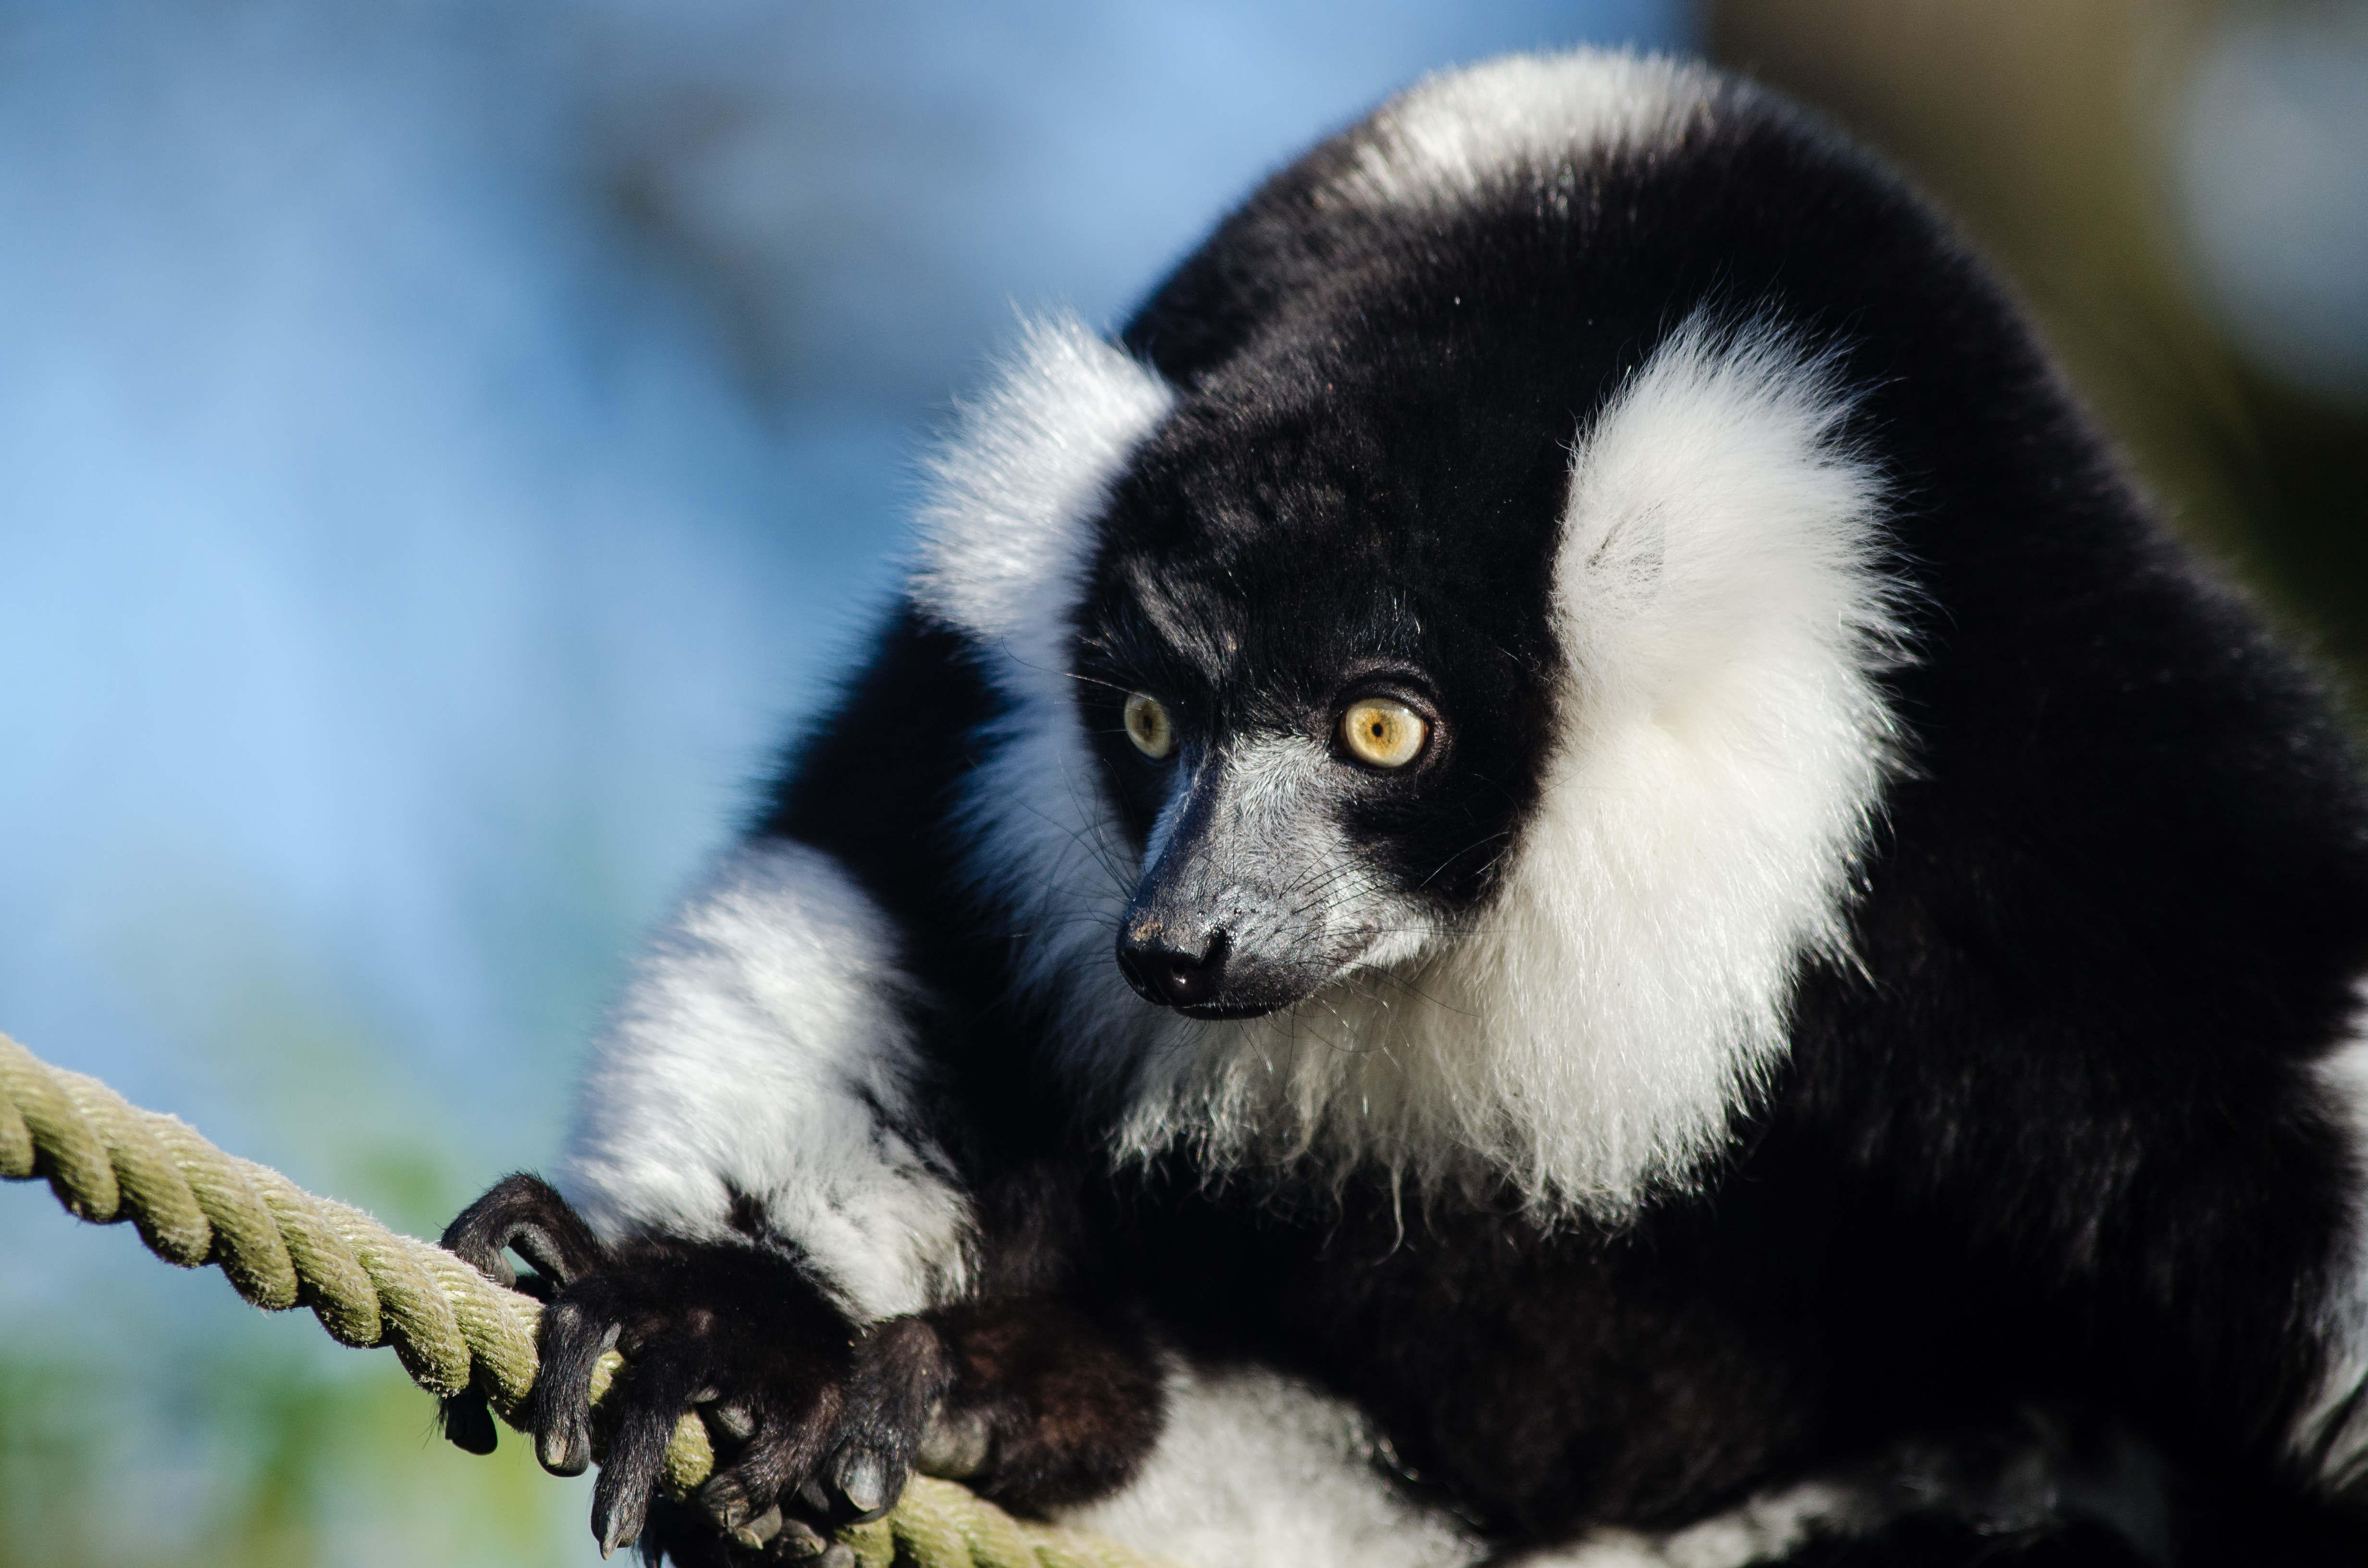
white, animal, wildlife, zoo, mammal, black, fauna, primate, close up, eyes, madagascar, vertebrate, germany, deutschland, schwarz, tier, augen, lemur, tierpark, madagaskar, ruffed, weiser, vari, lemuren, new world monkey